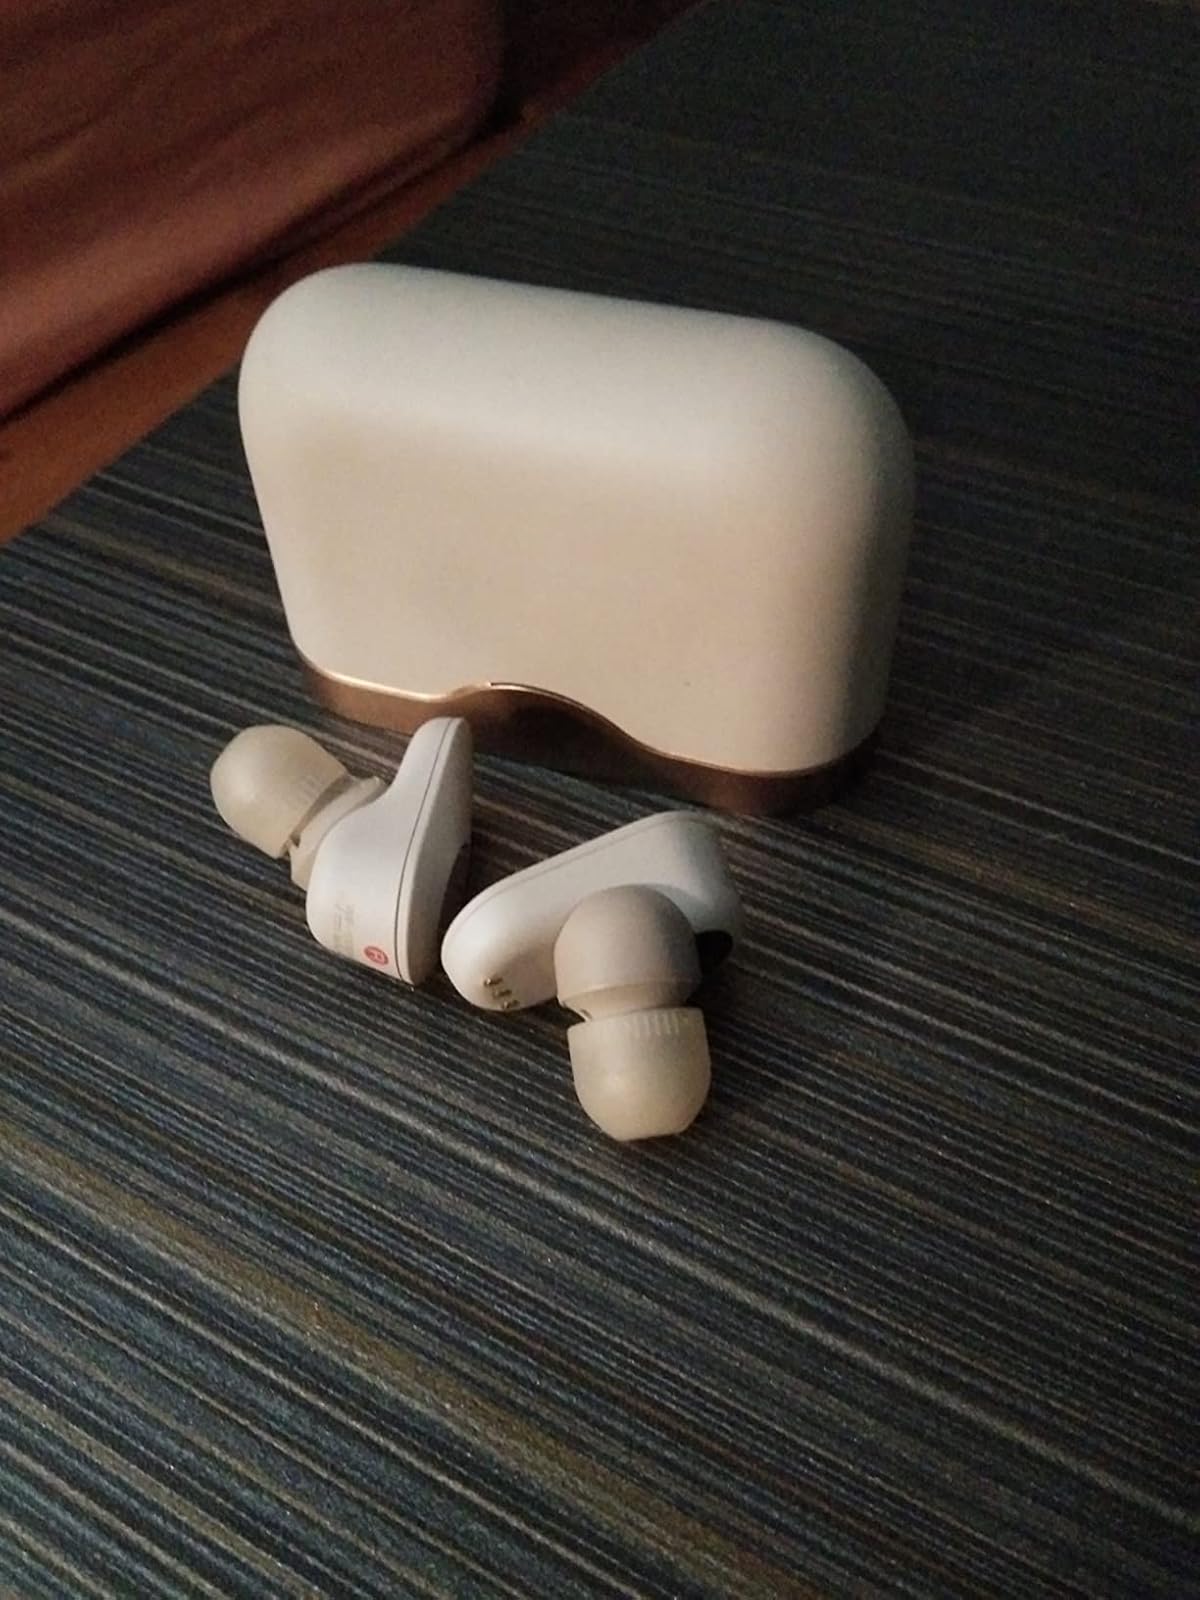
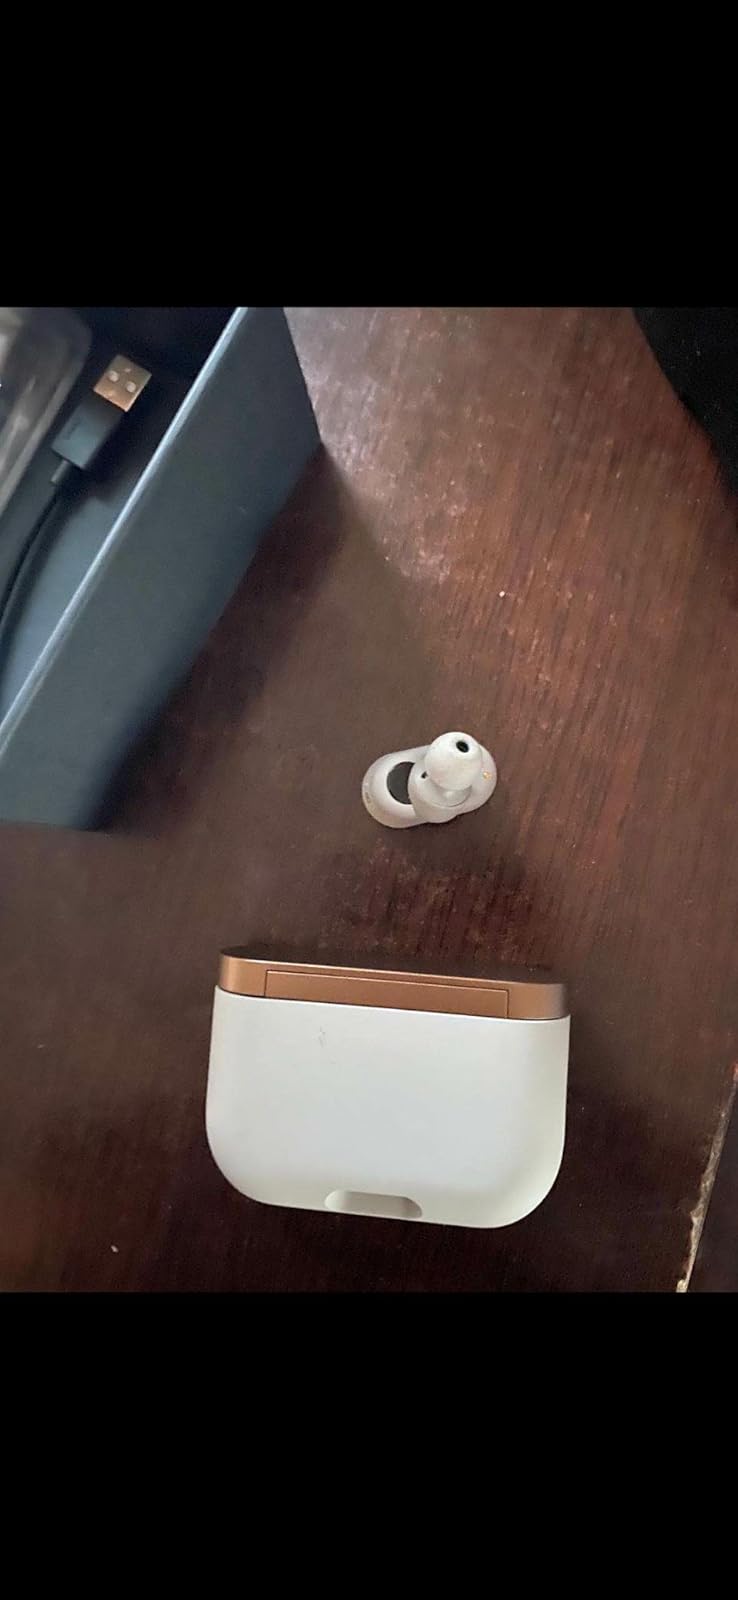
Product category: earbuds
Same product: yes